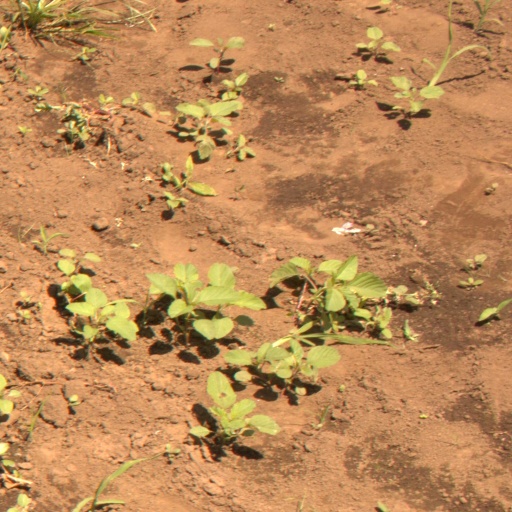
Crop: soybean